Evan Davies Building

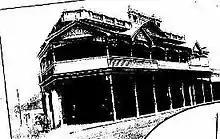
Evan Davies Building 1916

The Evan Davies Building, also known as the Literary Institute Building, is a heritage listed building located at 13 South Terrace, Fremantle, Australia, on the corner with Collie Street. It was one of many buildings constructed in Fremantle during the gold boom period in the late nineteenth and early twentieth century.